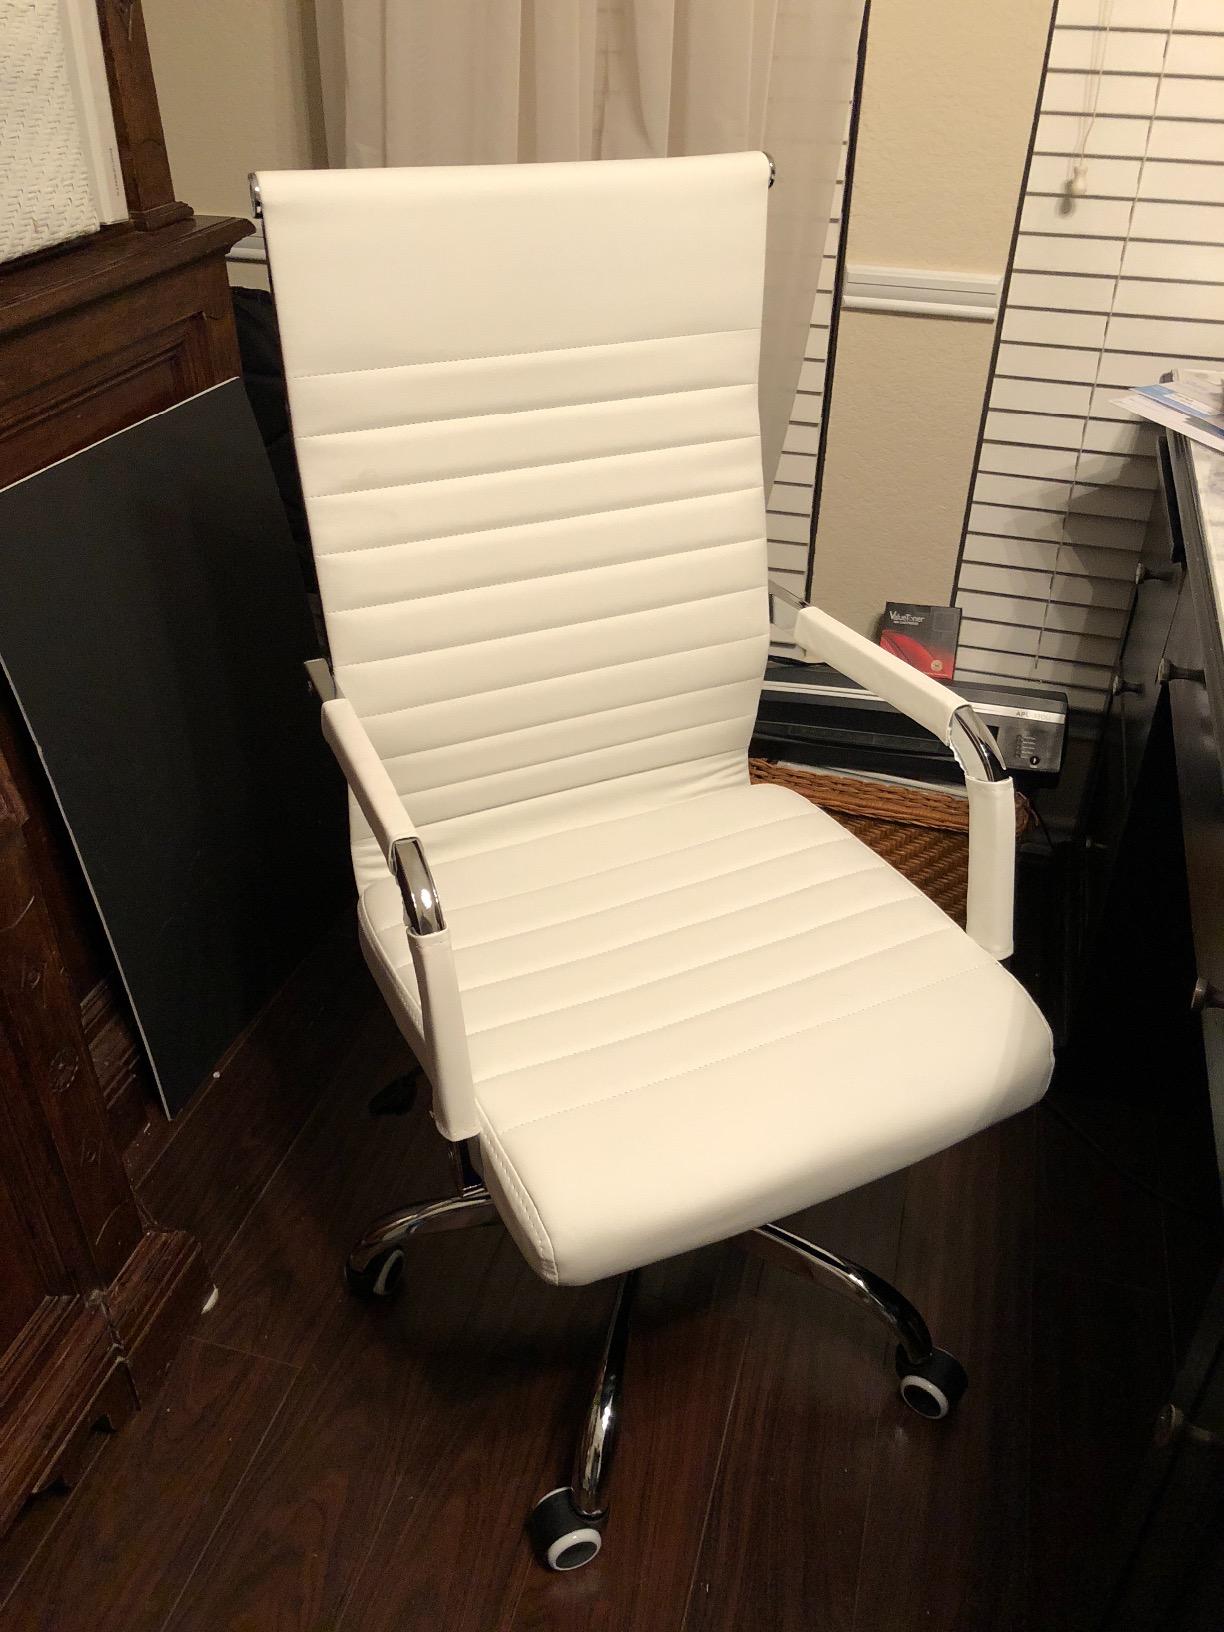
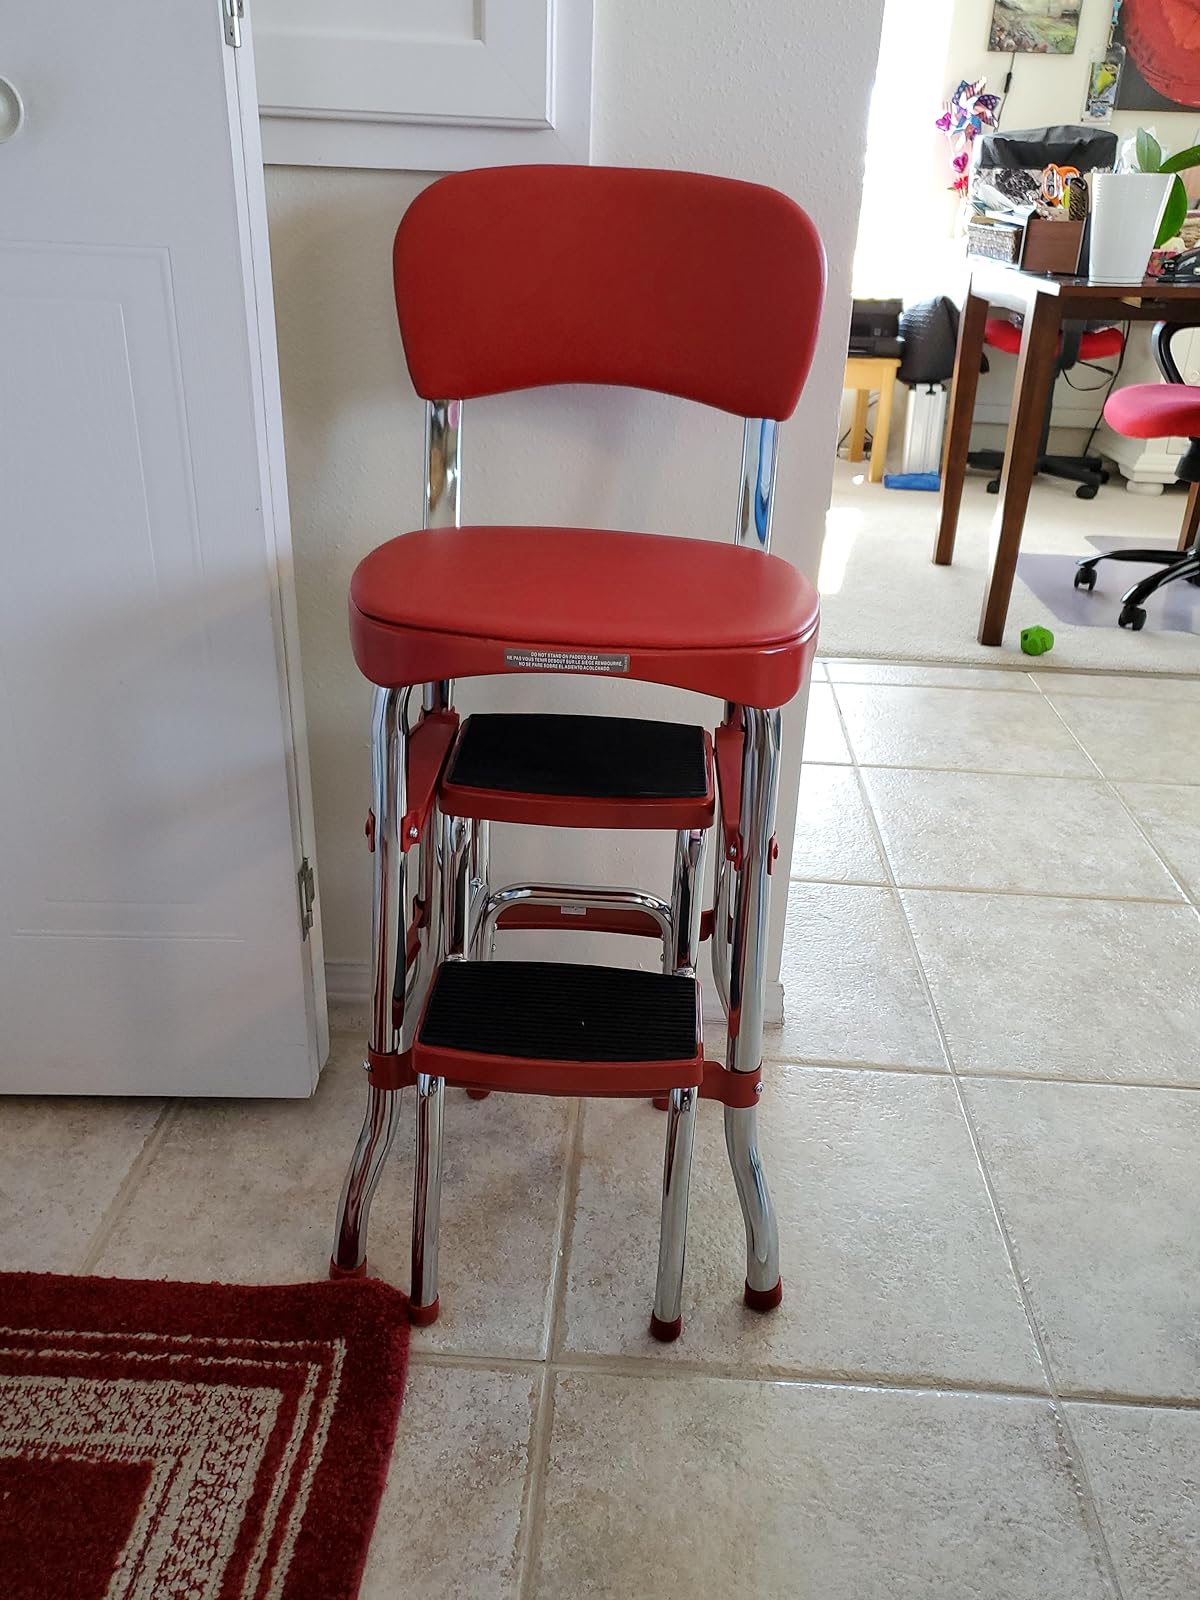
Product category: items_chair
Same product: no